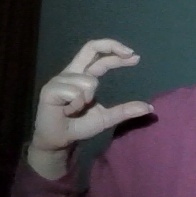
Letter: thal